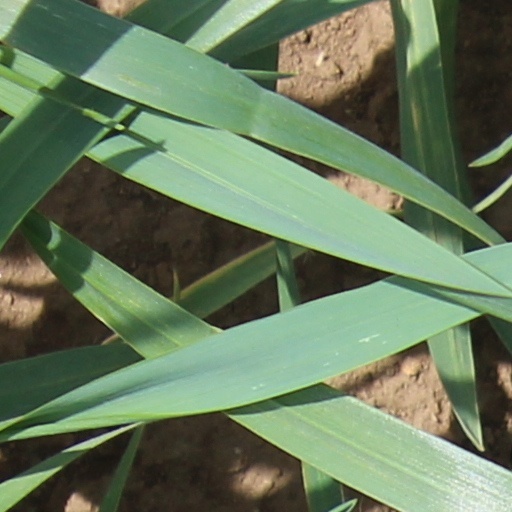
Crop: wheat